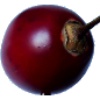
Label: Tamarillo 1